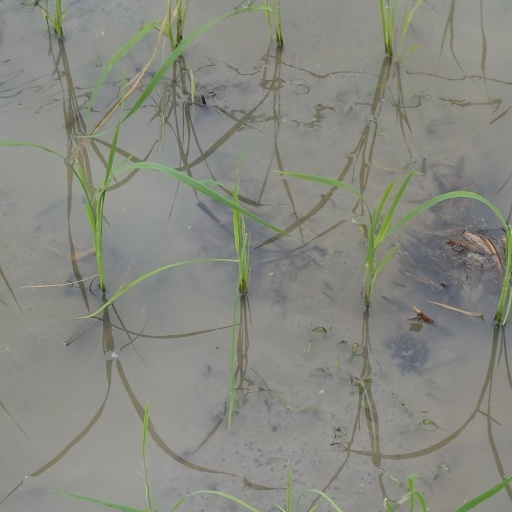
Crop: rice